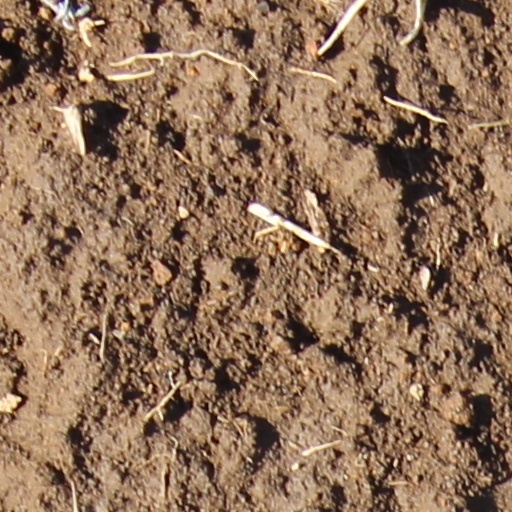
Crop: wheat